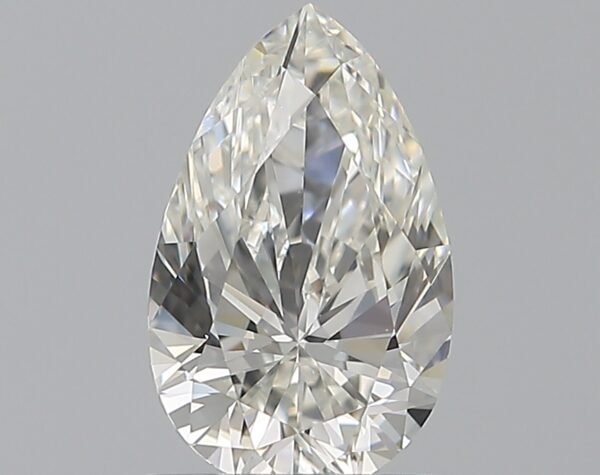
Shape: pear
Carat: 0.8
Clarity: VS1
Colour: I
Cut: EX
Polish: EX
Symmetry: VG
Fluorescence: M
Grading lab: GIA
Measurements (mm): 8.21 x 5.13 x 3.17